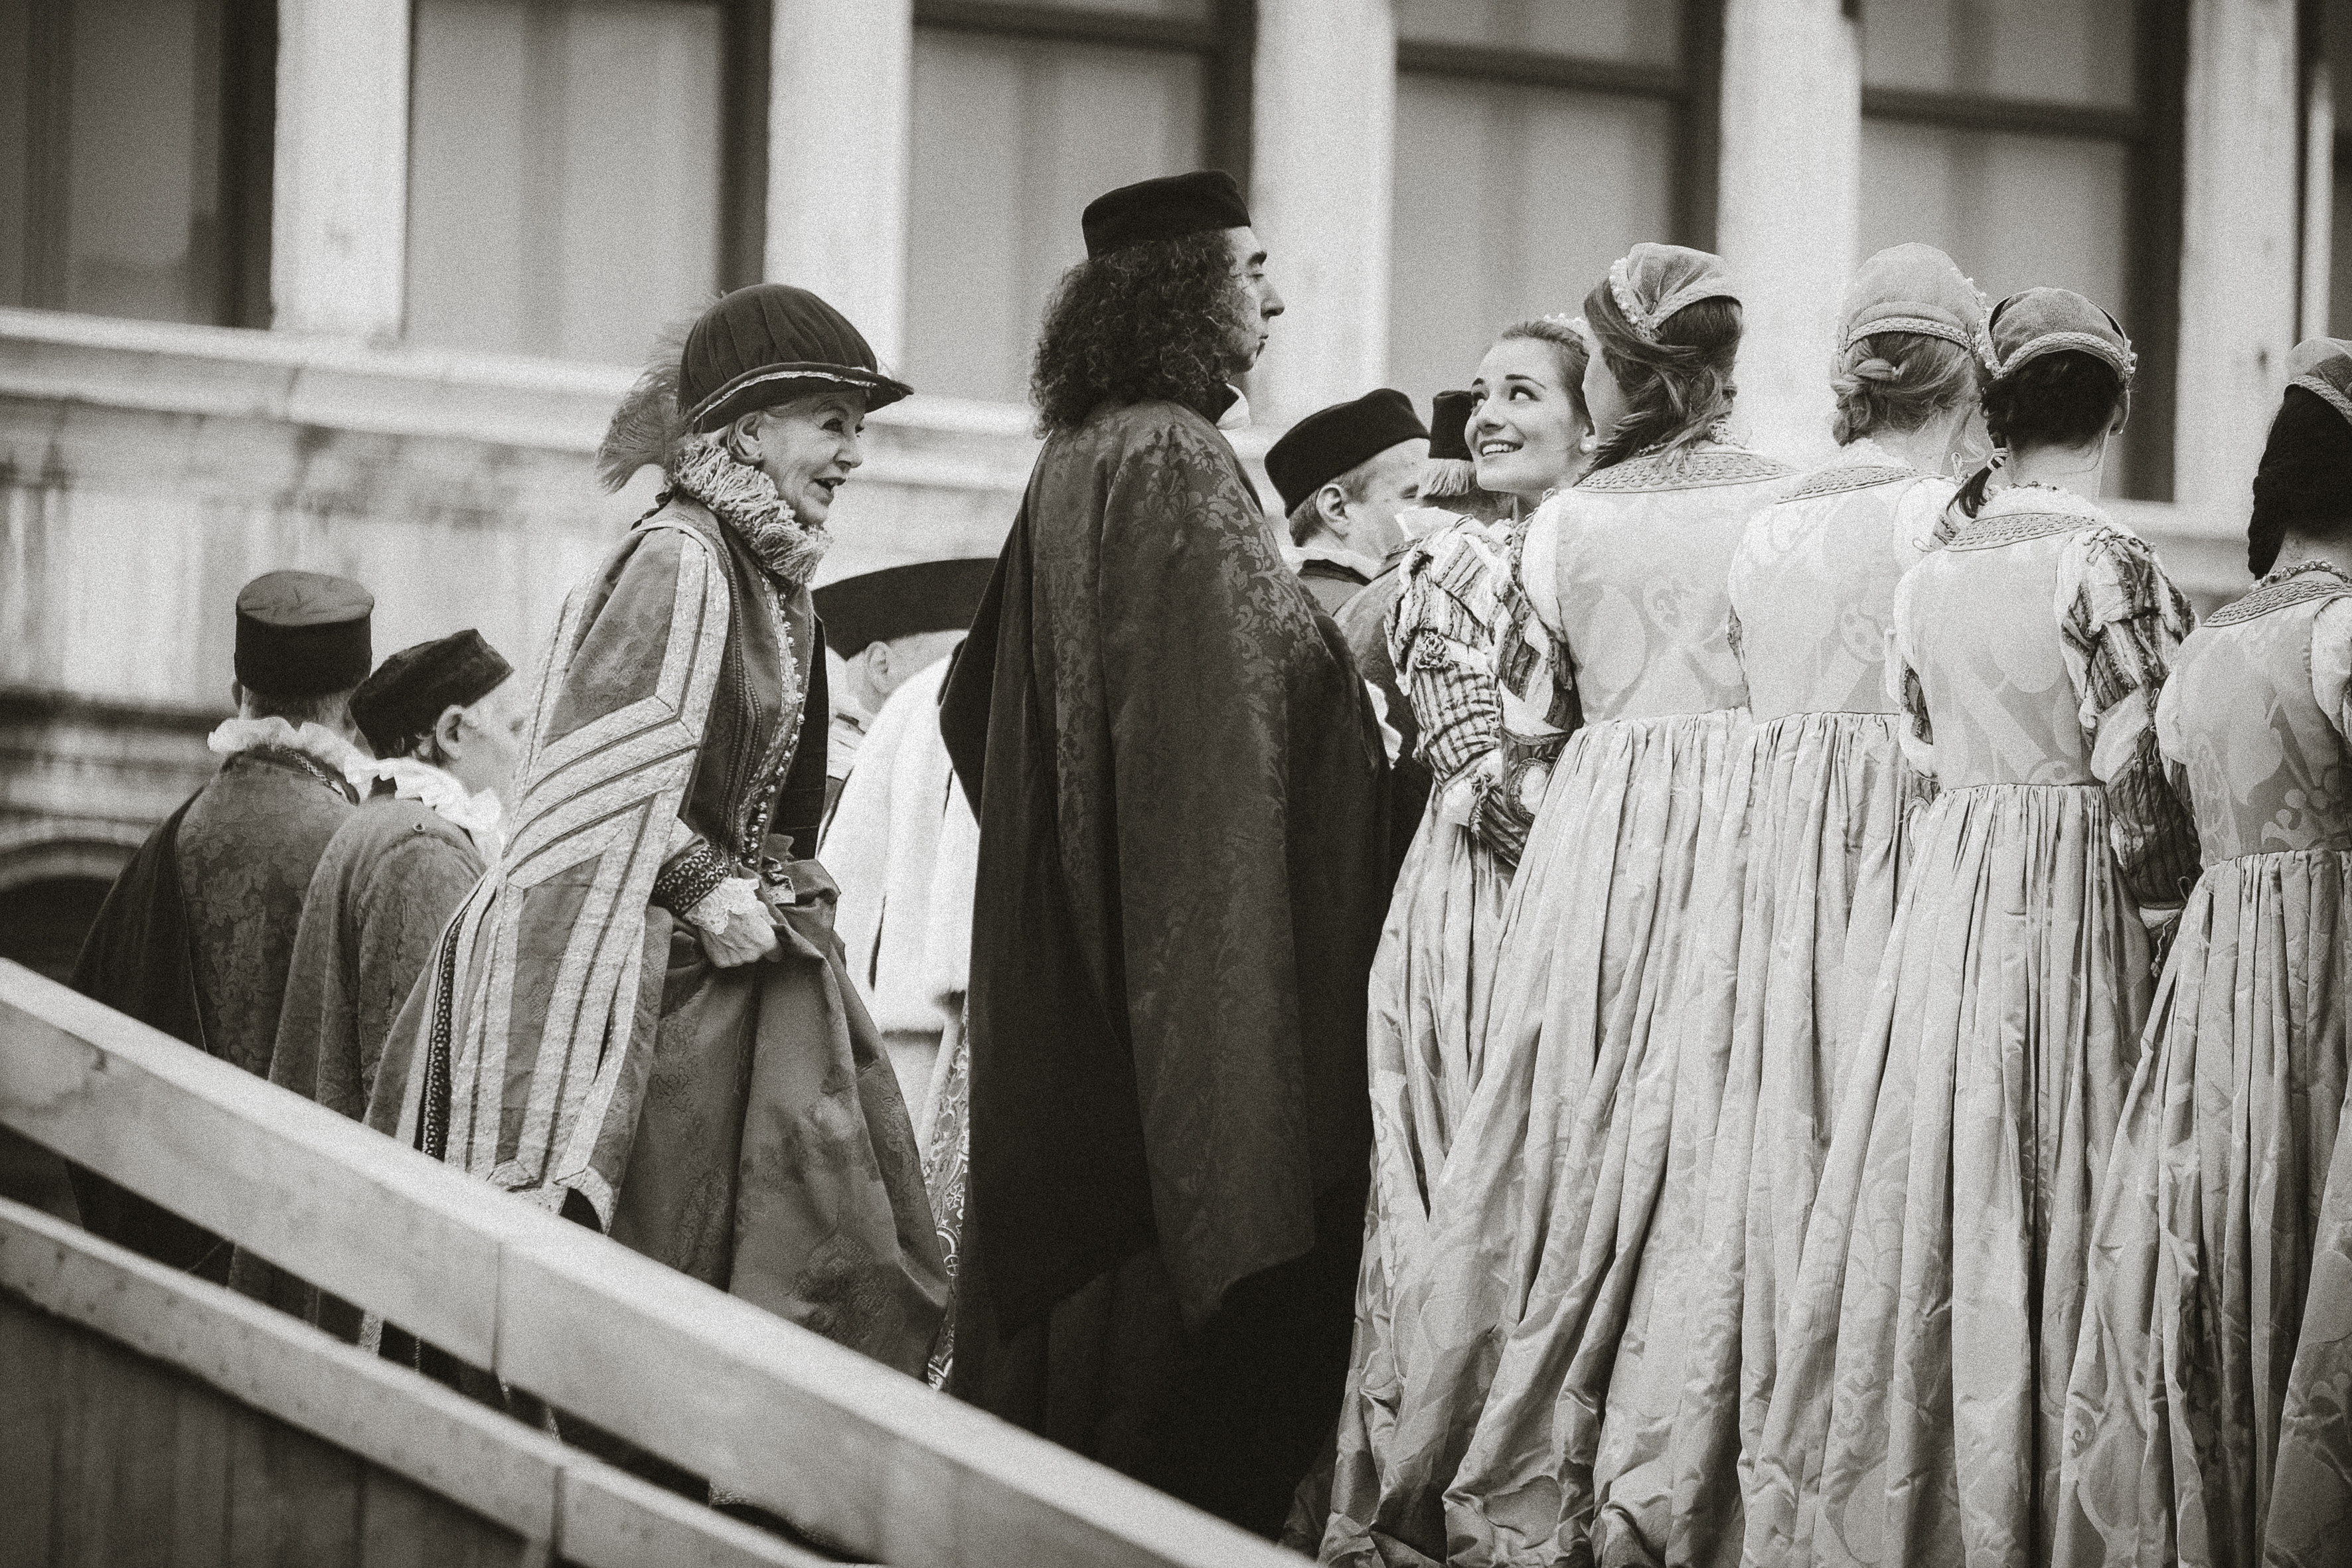
black and white, people, white, street, urban, travel, fujifilm, italy, monochrome, bride, bw, 2016, blackandwhite, blackwhite, cool image, temple, ngc, photograph, venezia, veneto, it, fuji, fujixt1, fujix, noireblanc, carnevale, italyvenezia, carnevale2016, monochrome photography